Battle of Kircheib

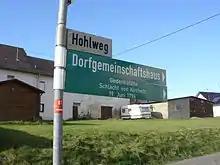
Signpost to the Battle of Kircheib

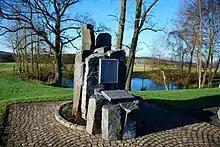
Monument to the Battle of Kircheib

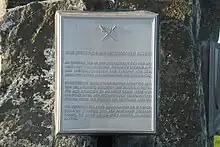
Details of the Battle of Kircheib

There are various contemporary reports about the battle. Among others, reports and evaluations may be found in the records of Archduke Charles of Austria, Austrian field marshal lieutenant, Paul Freiherr Kray von Krajowa and Hermann Christian Hülder of Oberdollendorf, who visited the battlefield on 20 June. In addition, numerous artefacts of the battle can still be found in the area and the fortifications in Jungeroth are visible in aerial photographs. The circumstances of the battle were last investigated by local researchers, Horst Weiß and Theo Faßbender from Buchholz. Subsequently, on the initiative of council member Ludwig Eich, the Buchholz municipal council erected a memorial for peace. Its inauguration took place on 19 June 2009, the 213th anniversary of the battle. The memorial stone is located in the village of Griesenbach, in the municipality of Buchholz, near the community centre on "Hohlweg" on by the pond of Sophienweiher at a height of 279 metres above sea level. It stands on a ridge in the centre between the opposing lines of troops at the start of the battle. In Griesenbach, at the corner of Buchholzer Straße and Hohlweg, the sign "Dorfgemeinschaftshaus / Gedenkstätte Schlacht von Kircheib" points the way; from there 700 m straight ahead.